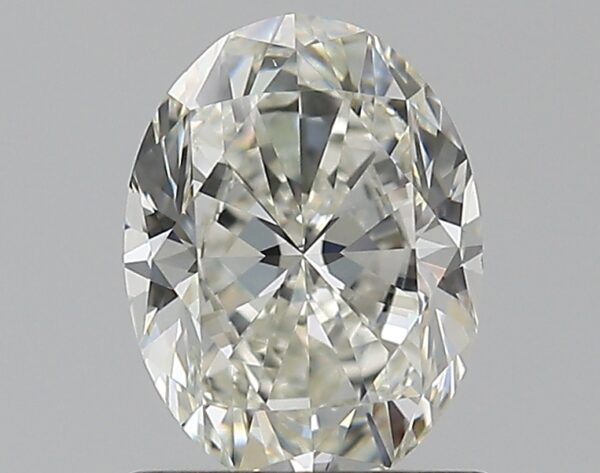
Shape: oval
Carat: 1
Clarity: VS2
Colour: I
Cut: VG
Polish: EX
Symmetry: EX
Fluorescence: N
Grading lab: GIA
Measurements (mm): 7.24 x 5.43 x 3.57